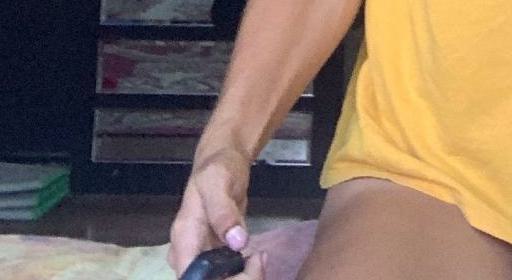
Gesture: no_gesture